Dexter Industries

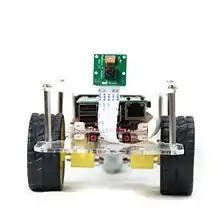
The GoPiGo with a Raspberry Pi Camera attached

GoPiGo - The GoPiGo is a robotic platform for the Raspberry Pi. The GoPiGo is designed to be a complete robot package for the Raspberry Pi. The package includes a robot body, motors, controls, and a robotic power supply. The GoPiGo was launched with a Kickstarter campaign in 2014. The second version of the GoPiGo was launched in 2015 with a subscription program for projects and sensors.